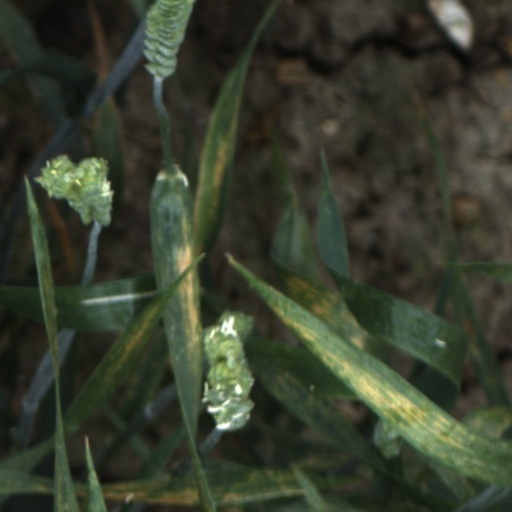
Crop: wheat